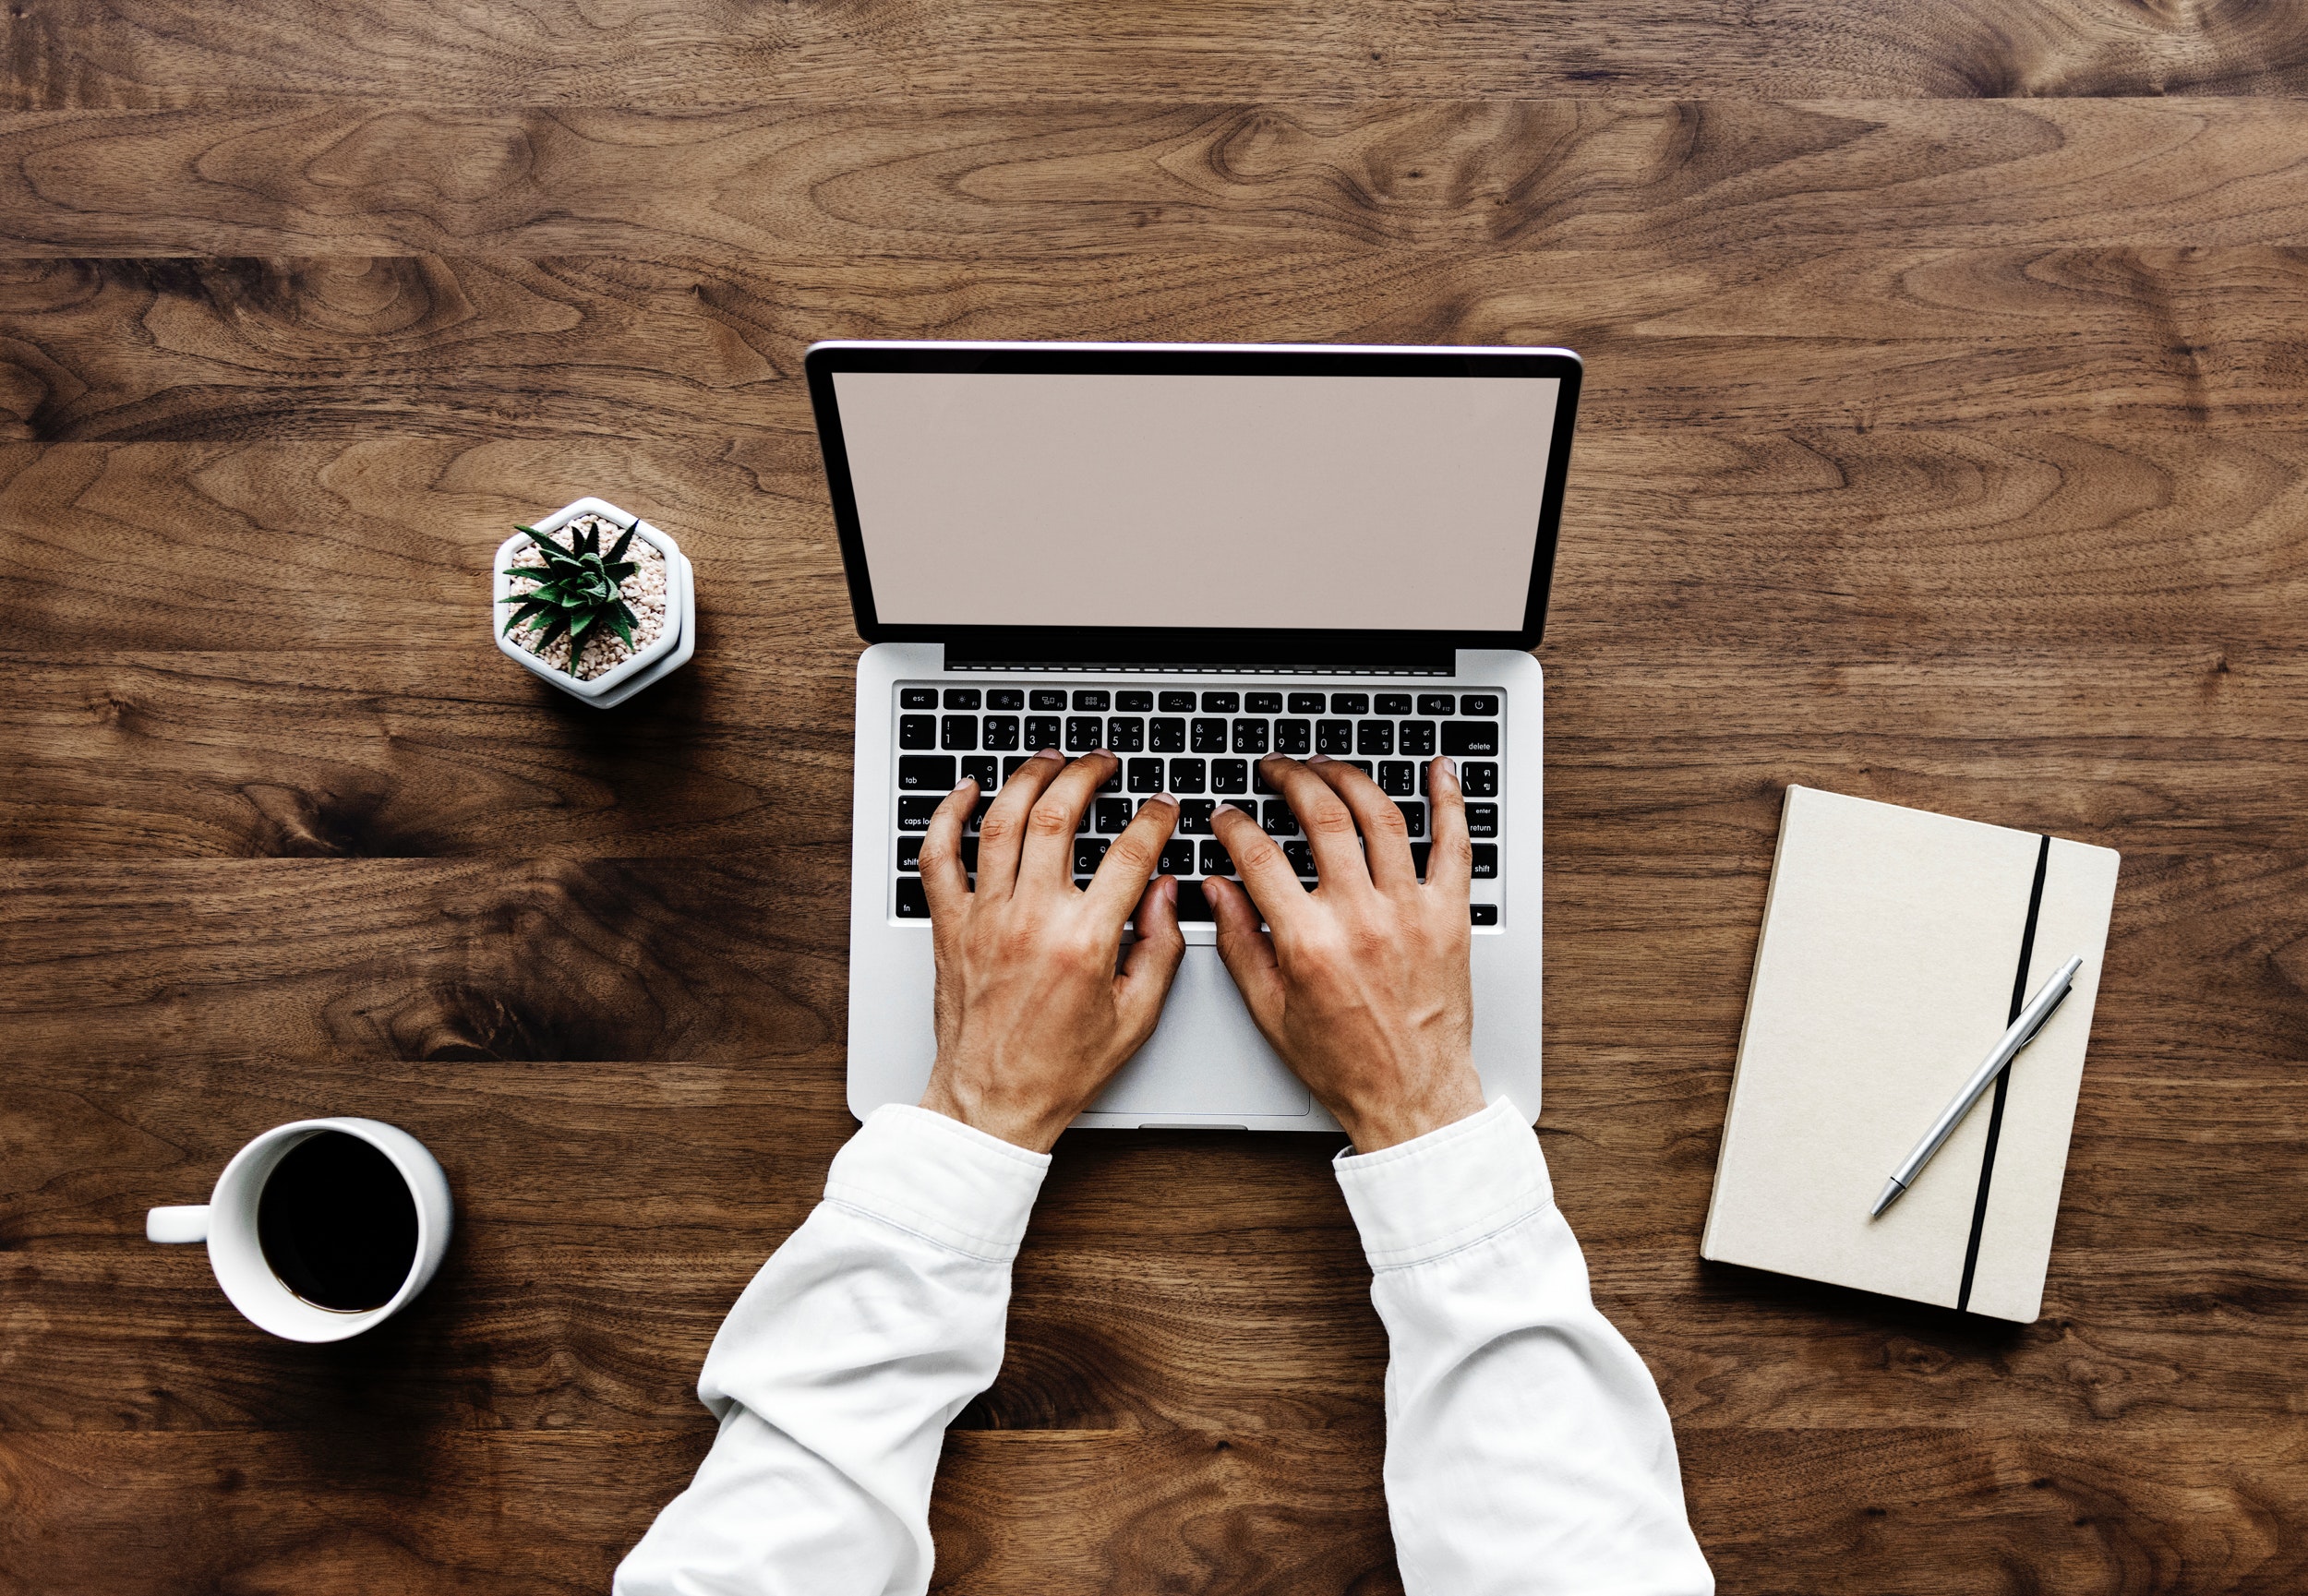
font, brand, table